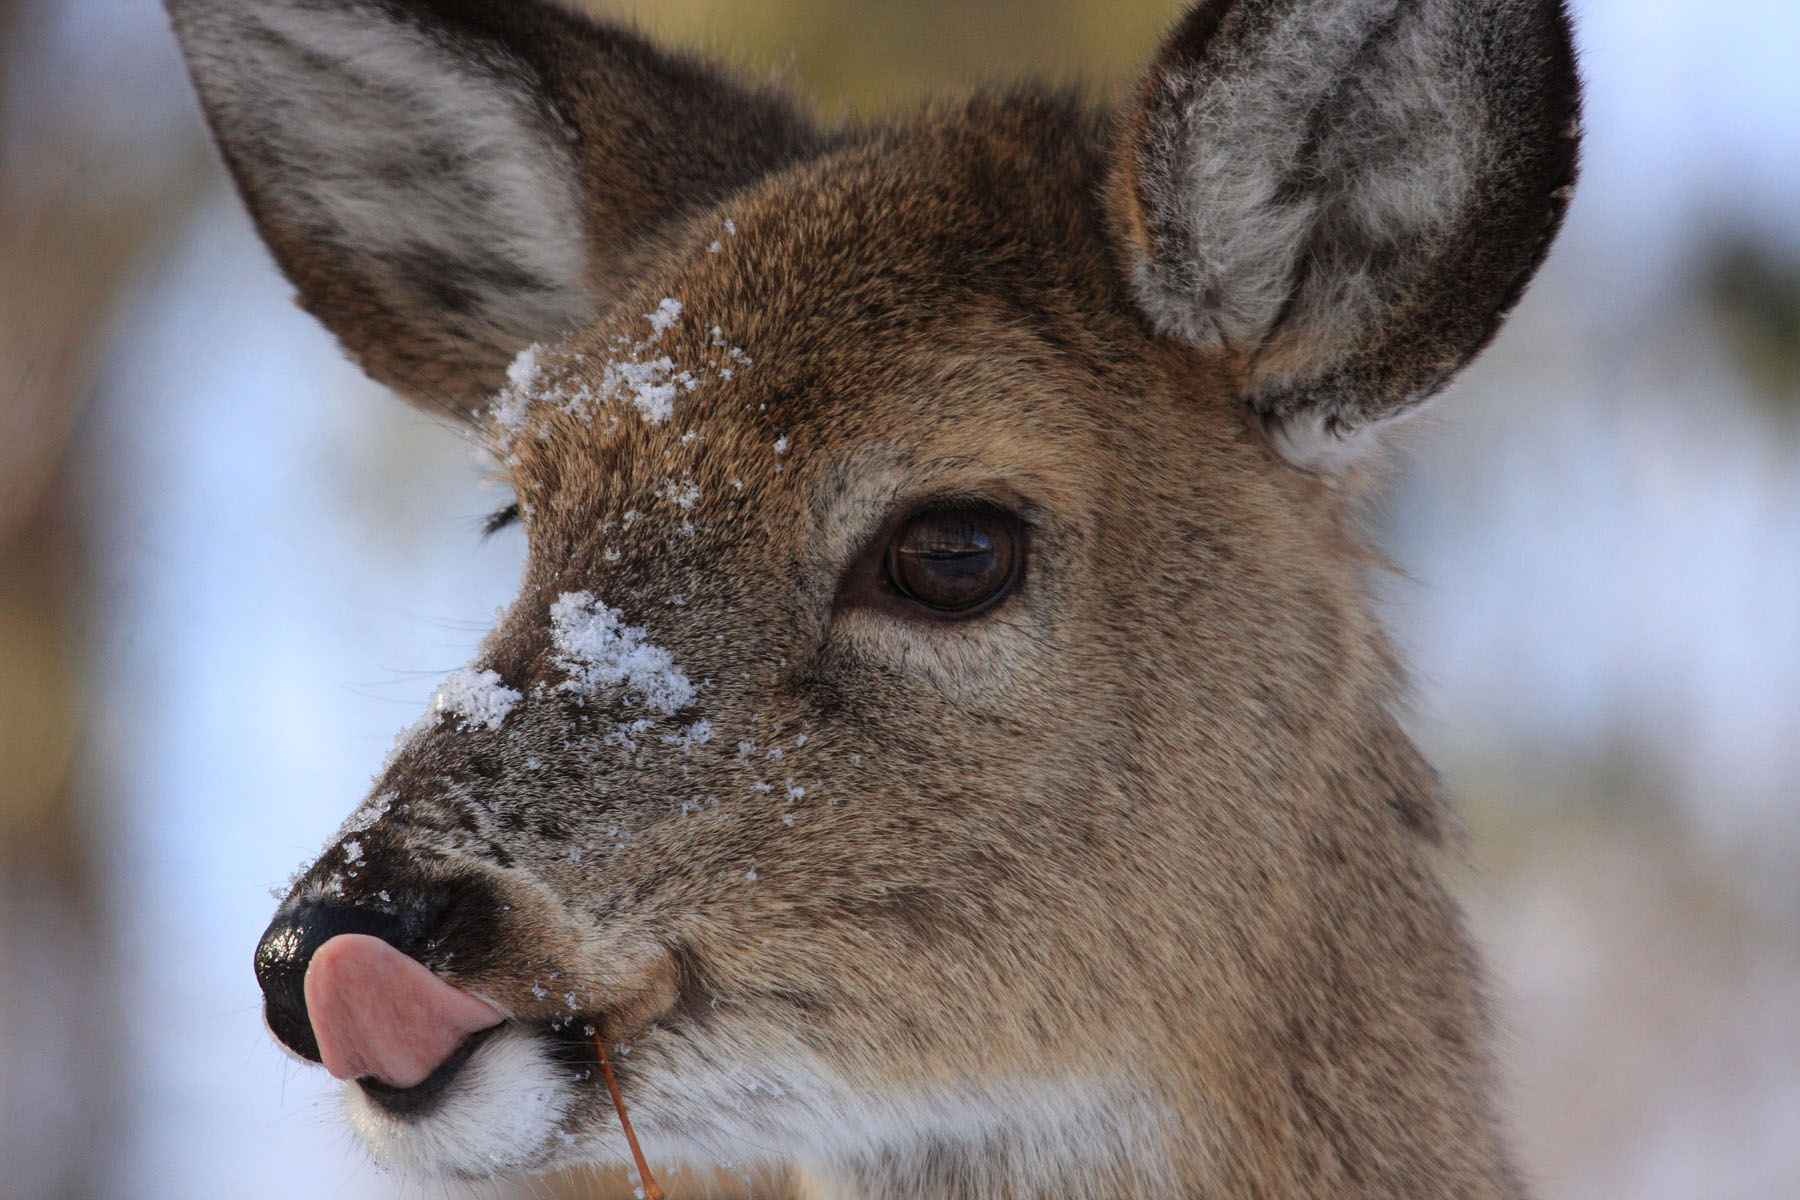
wildlife, deer, mammal, fauna, close up, animals, head, vertebrate, cervus, white tailed deer, deers, musk deer, elaphus